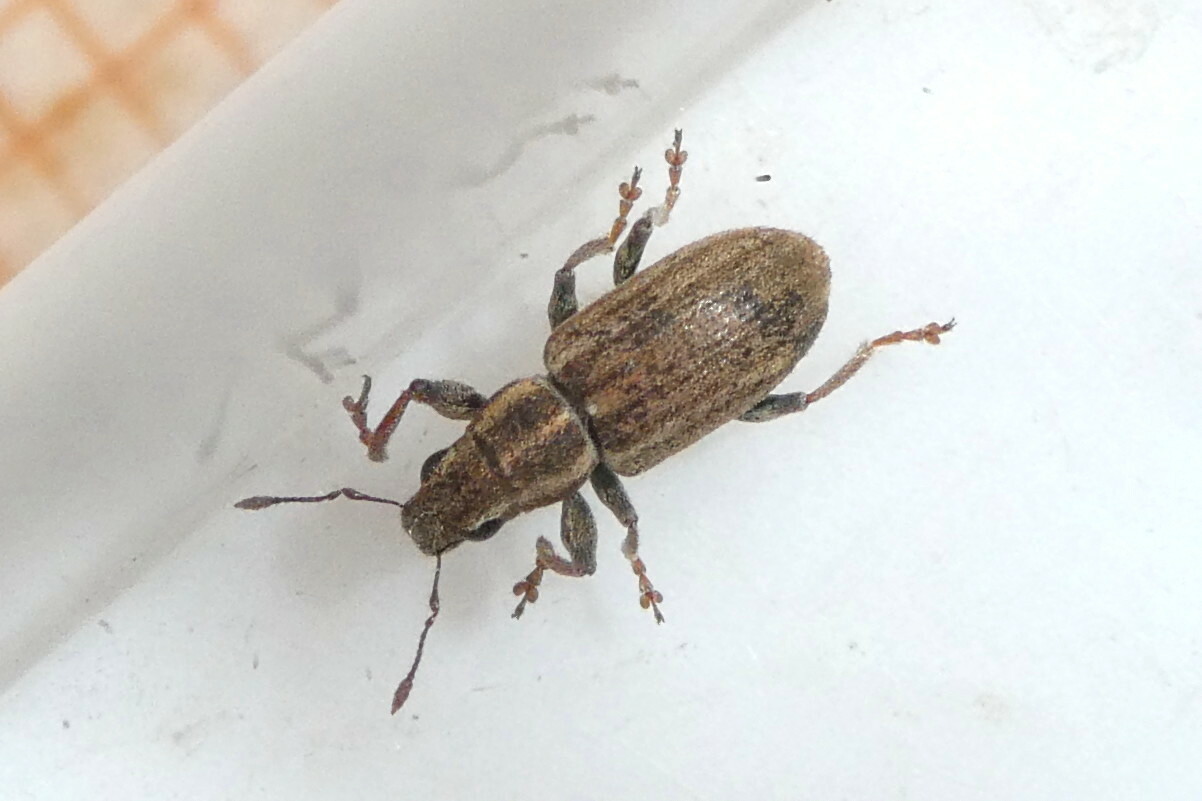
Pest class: pea_leaf_weevil